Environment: lab
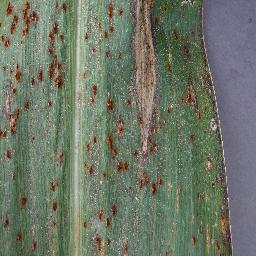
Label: northern_corn_leaf_blight